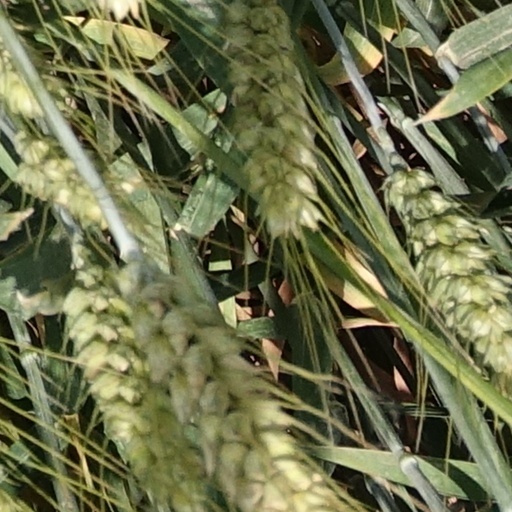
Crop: wheat